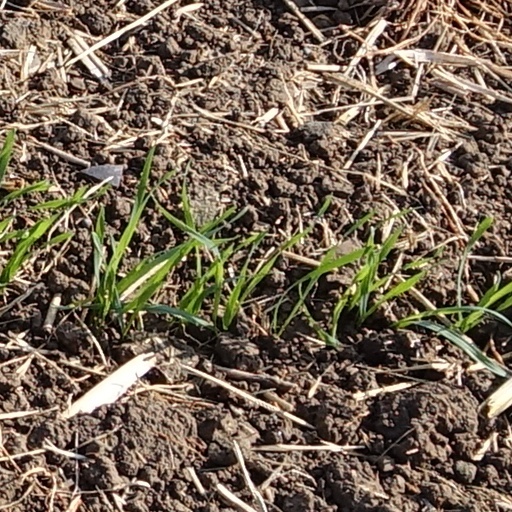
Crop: wheat